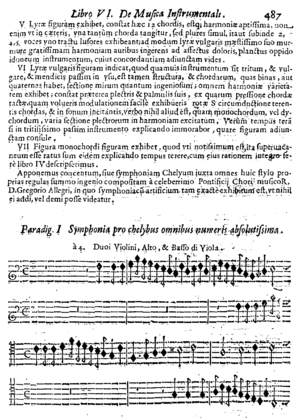
Musurgia universalis est un vaste traité sur la musique publié en 1650, rédigé en latin par le jésuite allemand Athanasius Kircher, professeur à l'Université grégorienne, éminent esprit encyclopédique et un des scientifiques les plus importants de l'époque baroque.